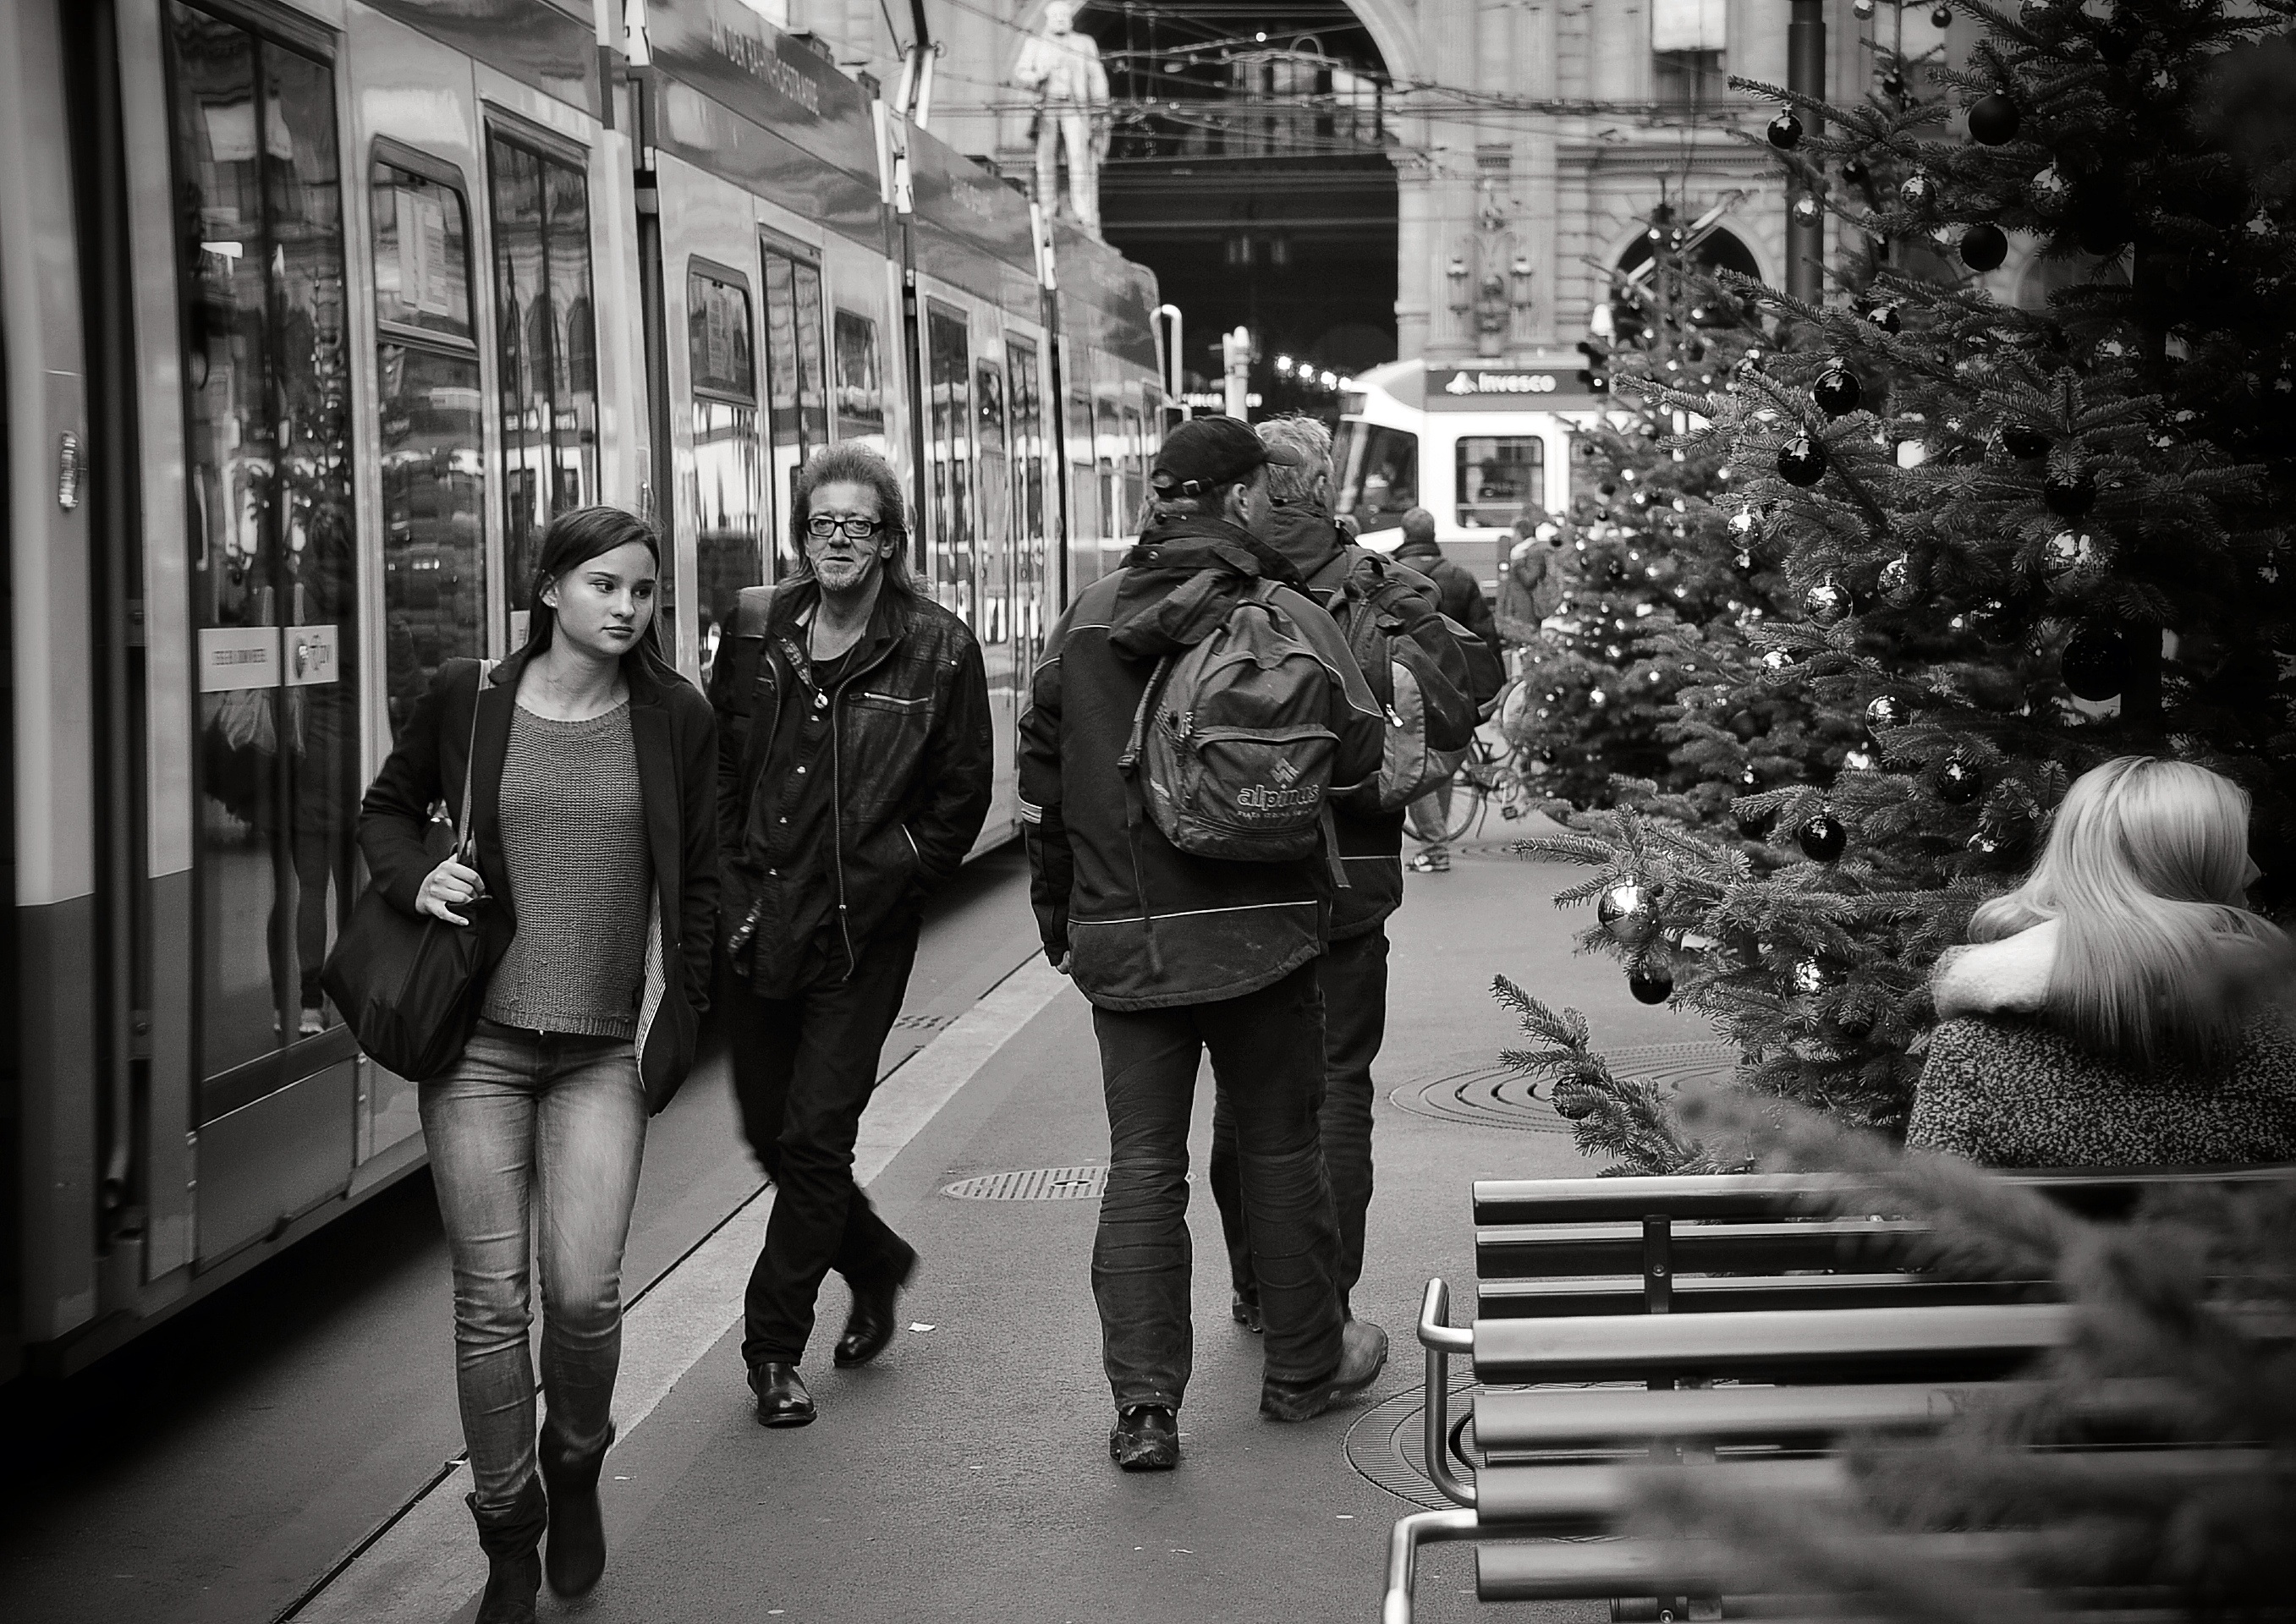
black and white, people, road, white, street, photography, city, urban, crowd, nikon, black, monochrome, public transport, streetphotography, bw, candid, women, infrastructure, swiss, stadt, photograph, snapshot, streetart, schweiz, switzerland, strasse, zri, zurich, streetphoto, snapseed, faces, schwarzundweiss, stphotographia, streetscene, strassenszene, strassenfotografie, strasenfotografie, streetlife, streetportrait, streetpix, thomas8047, onthestreets, bahnhofstrasse, streetphotographer, 175528, vbz, zrilinie, streetfashion, streetfotografie, zurichstreet, fascinationstreet, streetphotographie, zrichzurich, nikond300s, streetartzri, zrichstreetphotography, christmasisapproaching, monochrome photography